Otolithic membrane

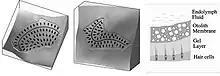
The utricle (left) is approximately horizontally oriented; the saccule (center) lies approximately vertical. The arrows indicate the local on-directions of the hair cells; and the thick black lines indicate the location of the striola. On the right you see a cross-section through the otolith membrane.

The otolithic membrane is part of the otolith organs in the vestibular system. The otolith organs include the utricle and the saccule. The otolith organs are beds of sensory cells in the inner ear, specifically small patches of hair cells. Overlying the hair cells and their hair bundles is a gelatinous layer and above that layer is the otolithic membrane. The utricle serves to measure horizontal accelerations and the saccule responds to vertical accelerations. The reason for this difference is the orientation of the macula in the two organs. The utricular macula lie horizontal in the utricle, while the saccular macula lies vertical in the saccule. Every hair cell in these sensory beds consist of 40-70 stereocilia and a kinocilium. The stereocilia and kinocilium are embedded in the otolithic membrane and are essential in the function of the otolith organs. The hair cells are deflected by structures called otoconia.